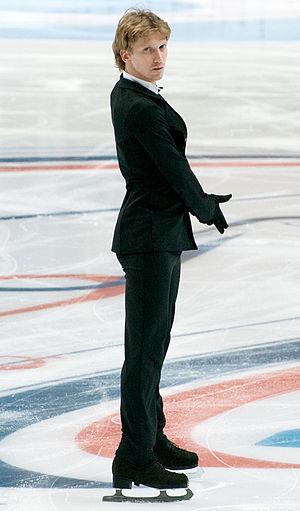
Konstantin Alexandrovitch Menshov est un patineur artistique russe, médaillé de bronze aux championnats d'Europe 2014.